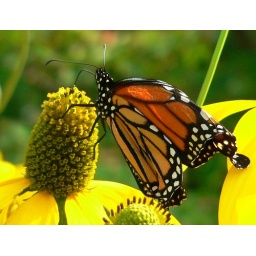
Possible escapee ---- taken outside of the butterfly house in Niagara Falls Canada.